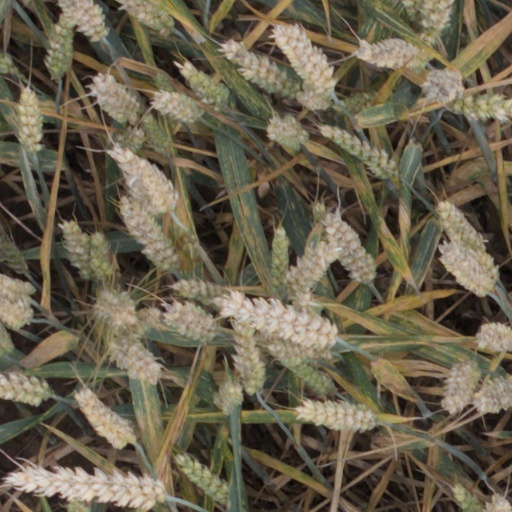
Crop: wheat